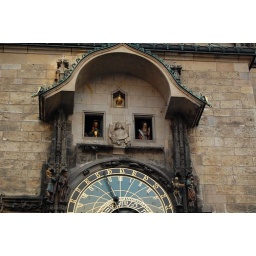
clock tower in Prague